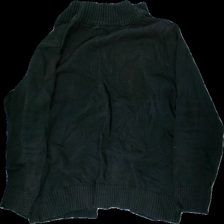
View: back
Type: Sweater
Category: Men
Brand: Missing
Colors: Black
Material: 93% cotton, 7% polyester
Cut: Regular
Season: All
Stains: Major
Holes: Major
Damage: ripped
Damage location: middle center
Damage 2: hole
Damage 2 location: top left
Damage 3: hole
Damage 3 location: top right
Price range: <50
Recommended usage: Export